Intel Advisor

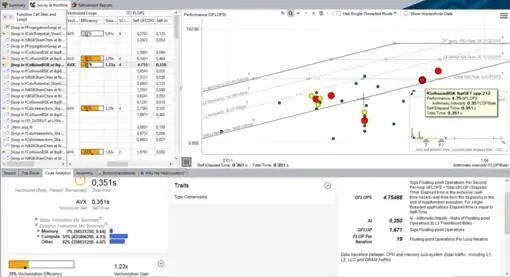
Roofline Performance Model automation integrated with other features in Intel Advisor. Each circle corresponds to one loop or function.

Advisor "Roofline Analysis" helps to identify if given loop/function is memory or CPU bound. It also identifies under optimized loops that can have a high impact on performance if optimized.